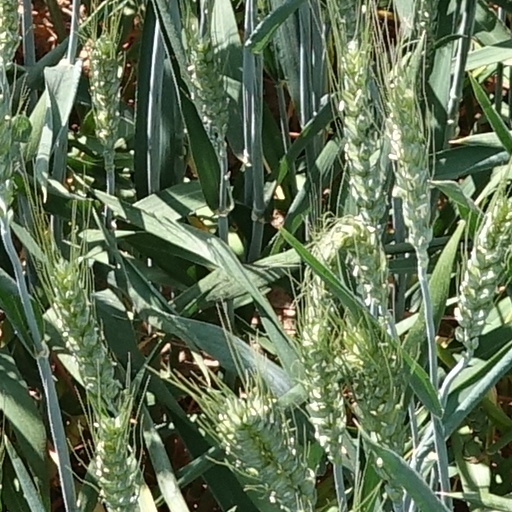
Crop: wheat